Santo Spirito, Siena

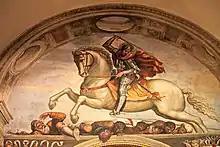
"St James smites the Moors" by Sodoma in Cappella degli Spagnoli.

In the sacristy, located where once was the cloister, is a 1516 fresco by Fra Paolo da Pistoia.